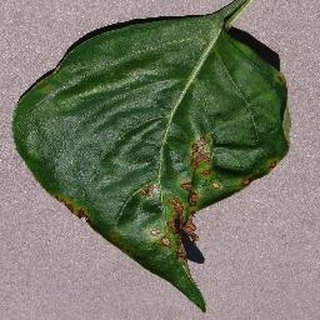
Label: bell_pepper_bacterial_spot